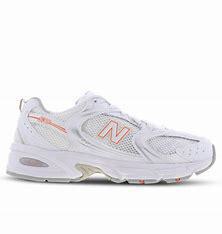
Brand: New
Model: Balance New Balance 530 Marathon